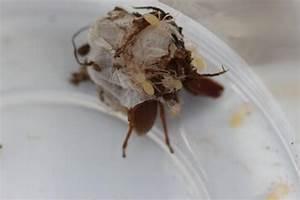
spider